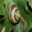
Label: snail